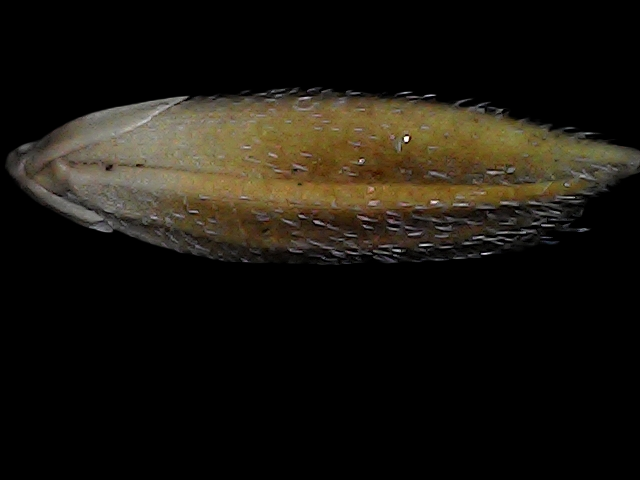
Rice variety: Bd91